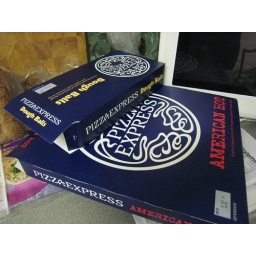
a can't be bothered evening after some house viewings all we could do was stick a pizza in the oven.